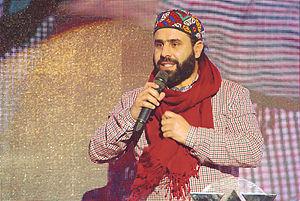
Cérémonie des Tunisia Web Awards en Tunisie This file was uploaded with Commonist.
Mounir Troudi, né en 1968, est un chanteur de jazz tunisien.